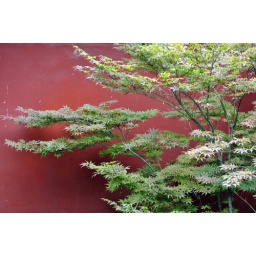
Tree beside red wall in Beijing.